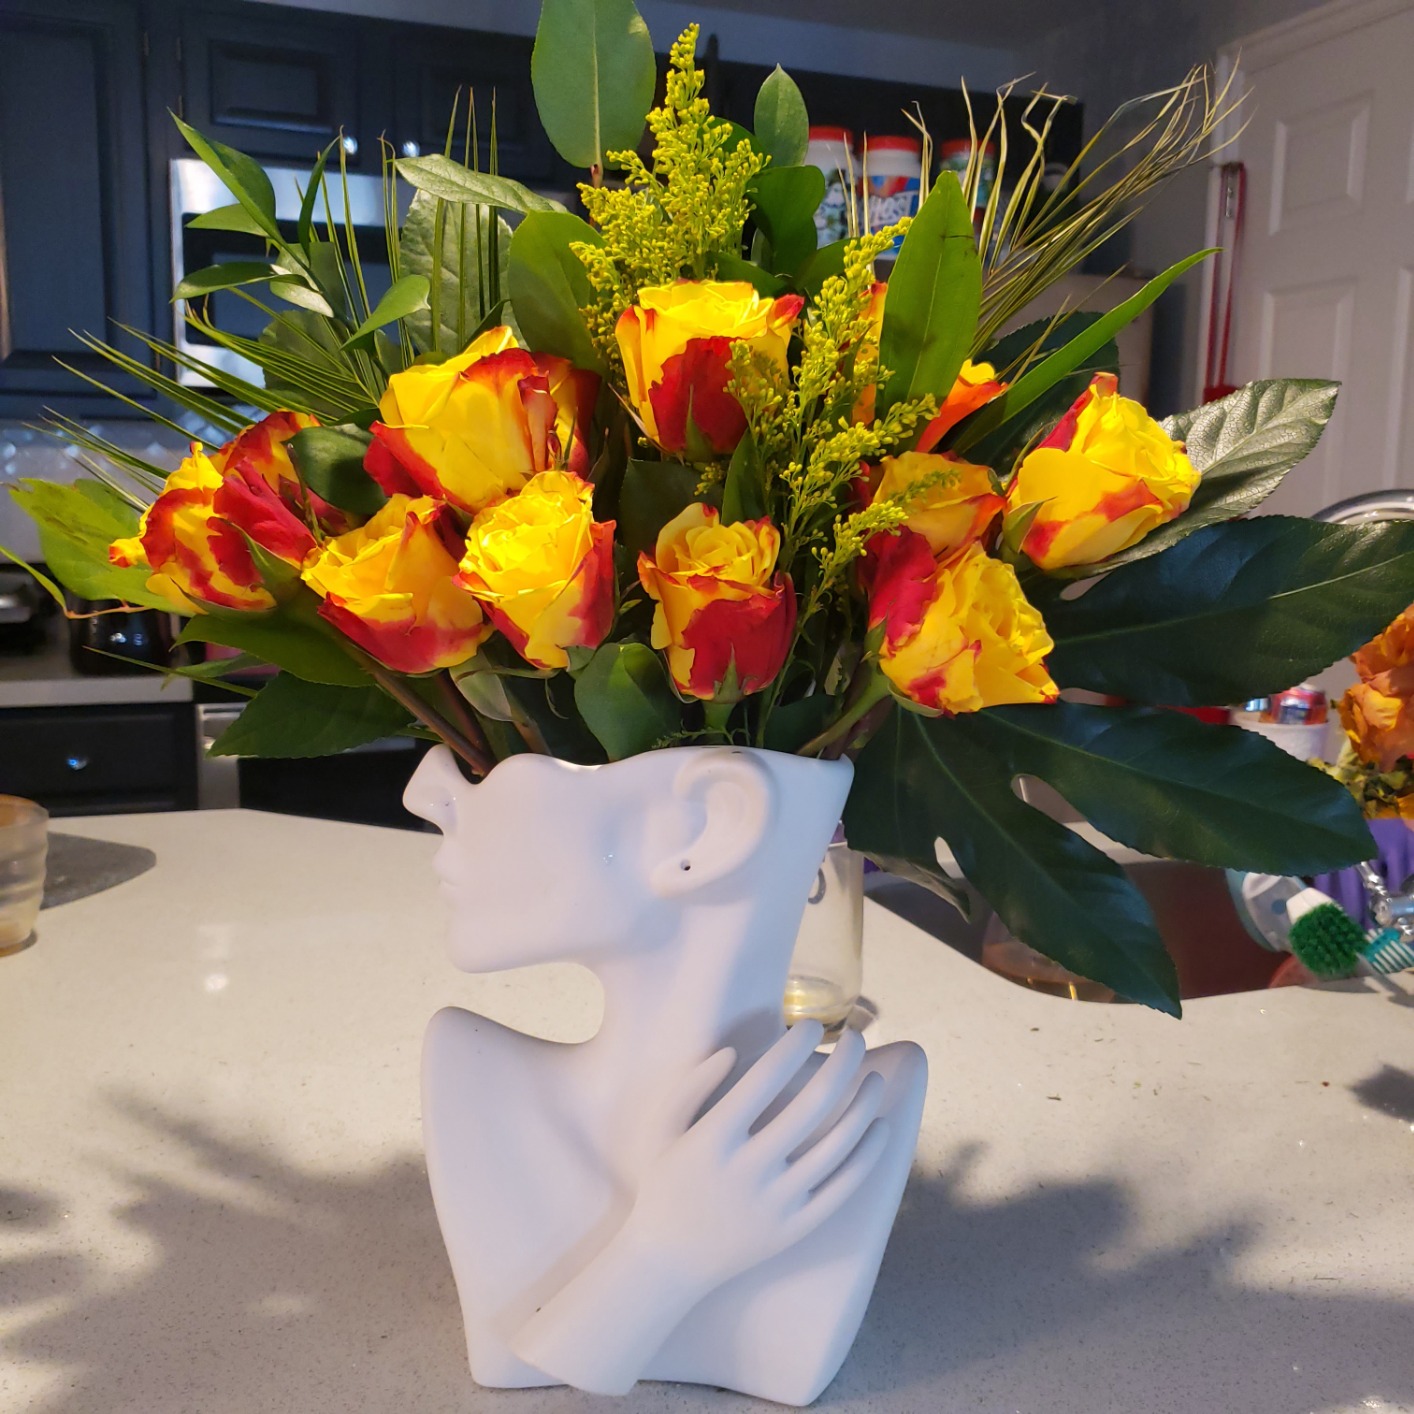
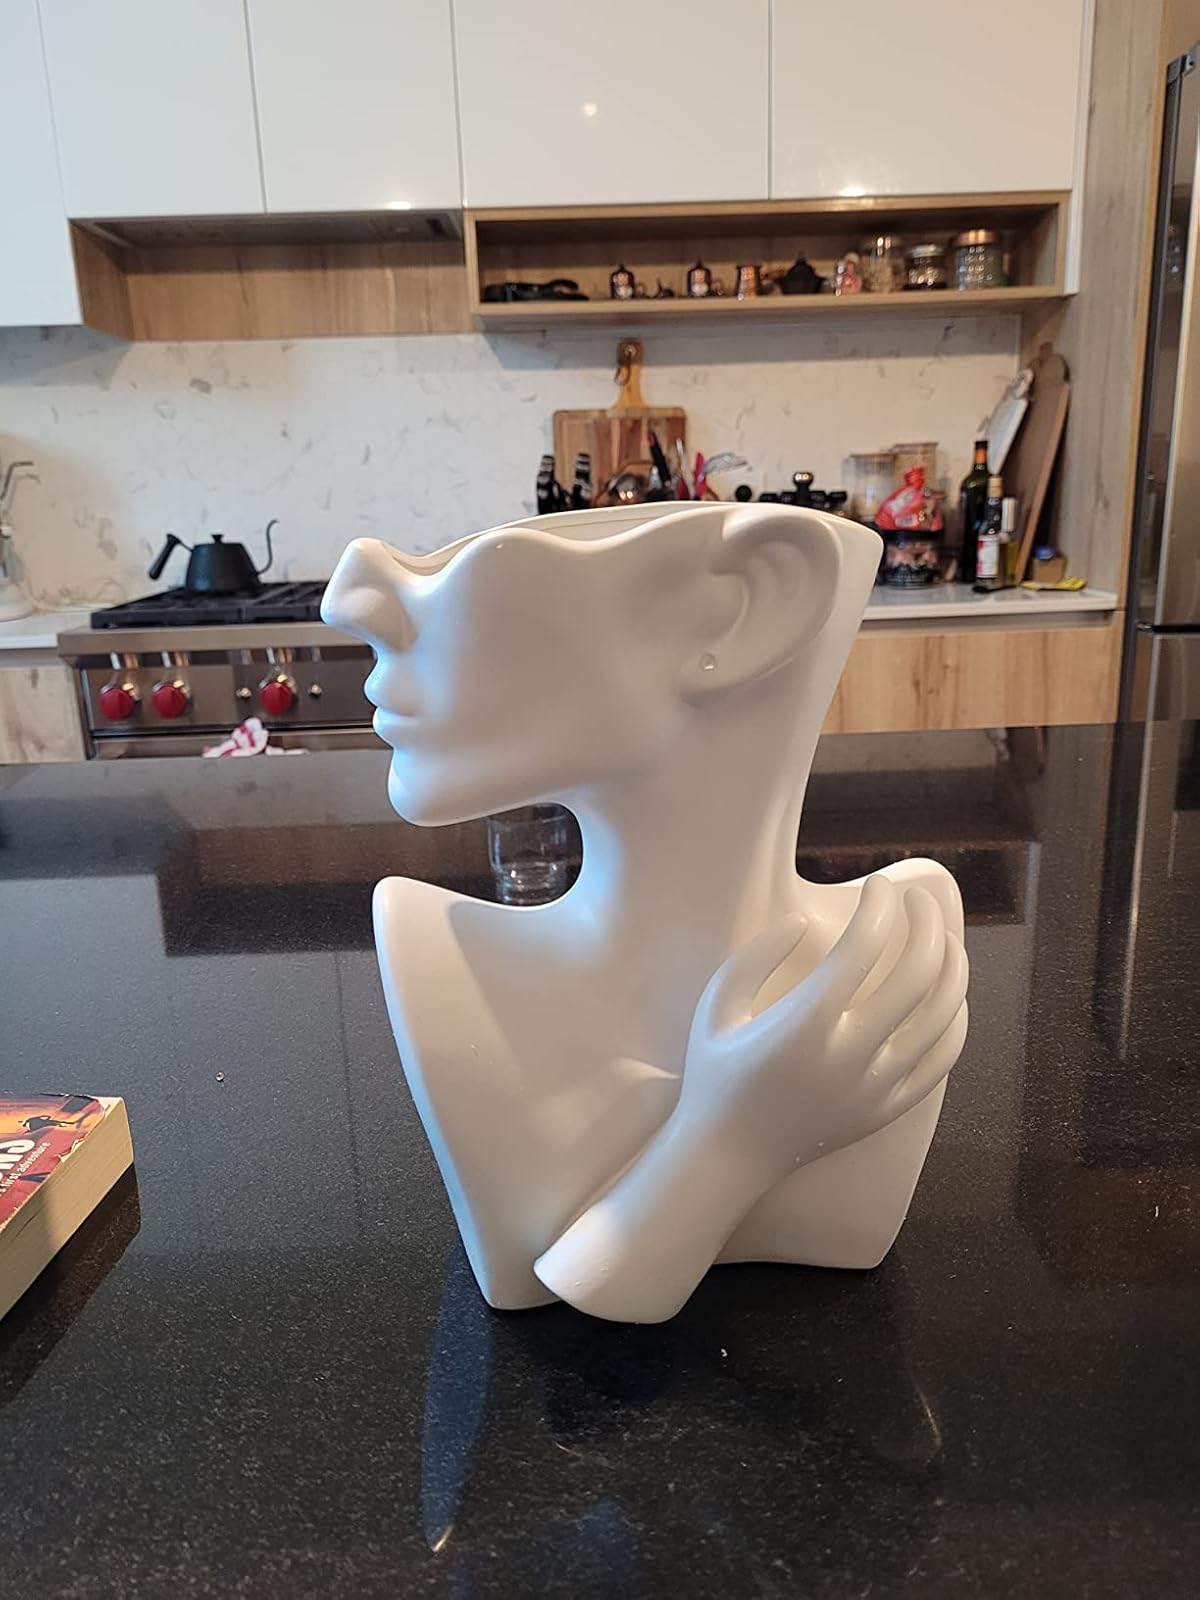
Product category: vase
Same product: yes